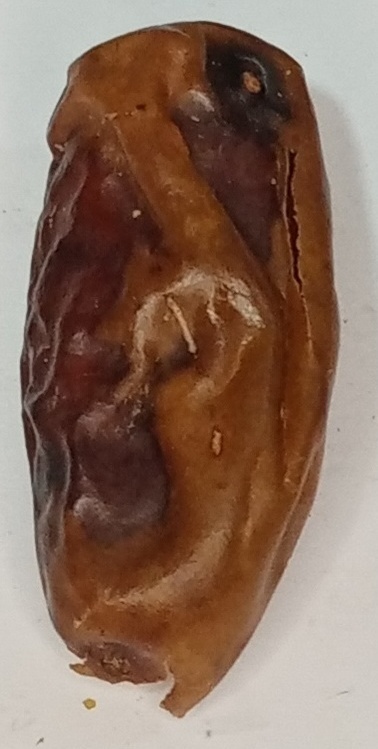
Variety: gajar
Size: large
Grade: grade-3